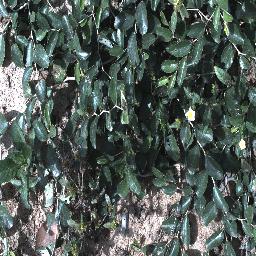
Label: chinee_apple